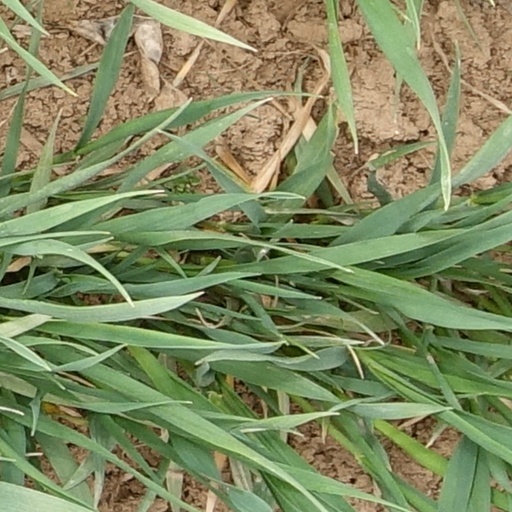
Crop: wheat